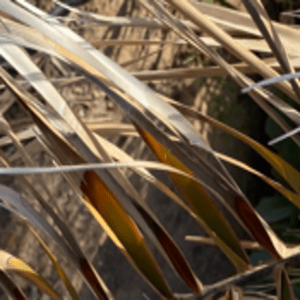
Label: Potassium Deficiency